Kirkconnel (horse)

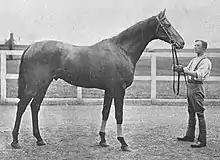
Kirkconnel in 1896

Kirkconnel (1892 – November 1916) was a British Thoroughbred racehorse and sire. He showed very good form as a two-year-old in 1894, winning the Bedford Stakes, July Stakes and Lavant Stakes as well a finishing second in the Dewhurst Stakes and fourth in the Middle Park Plate. In the following year he won the 2000 Guineas and finished a close third in the Epsom Derby but was never as good thereafter, failing to win again and being retired at the end of 1896. He later stood as a breeding stallion in Germany with limited success.